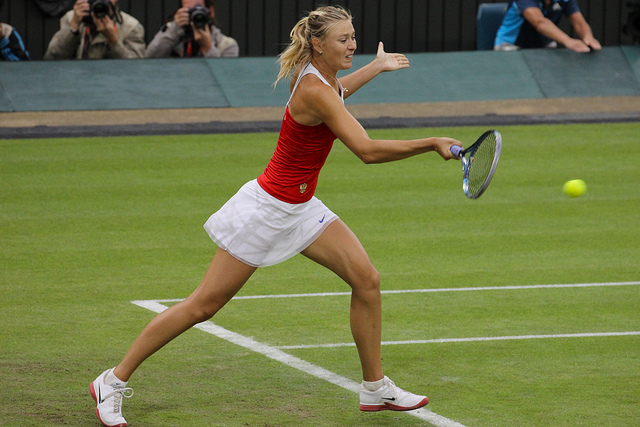
một người phụ nữ đang chuẩn bị đánh quả bóng tennis